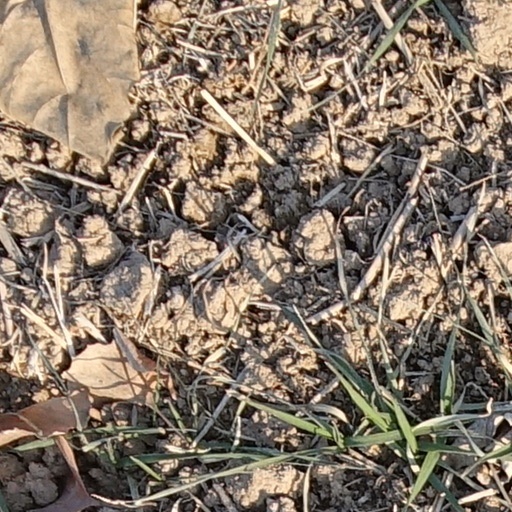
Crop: wheat